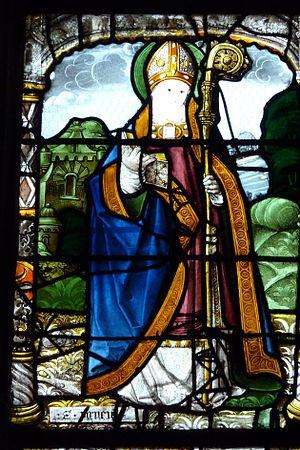
Saint Aignan (baie 11).
Aignan d’Orléans ou Saint Aignan ou Agnan, né vers 358 à Vienne et mort vers 453, est un évêque d’Orléans et un saint de l’Église catholique romaine honoré le 17 novembre. Né dans le Dauphiné, issu d'une famille originaire de Hongrie, il fut appelé à Orléans par l'évêque saint Euverte qui avait entendu parler de ses qualités et de ses mérites. Devenu évêque d'Orléans à son tour, il sauva sa ville de la cruauté des hordes d'Attila qui avait évité Paris. Il appela Ætius le général romain qui vint au secours des assiégés. De nos jours, de nombreuses localités portent son nom en France, car il fut considéré à l'époque comme un sauveur.